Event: Nepal Earthquake
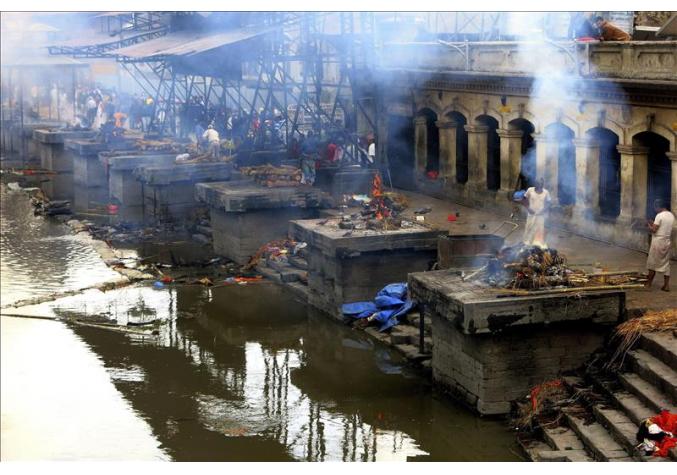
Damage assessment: no_damage